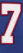
Number: 7